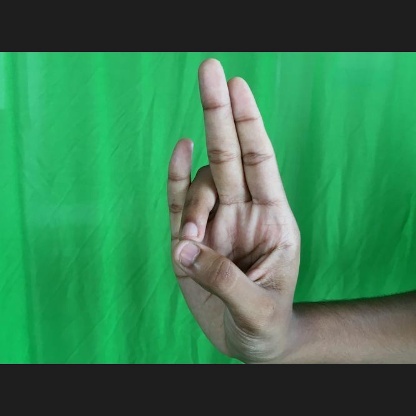
Mudra: Mayura